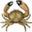
Label: cra